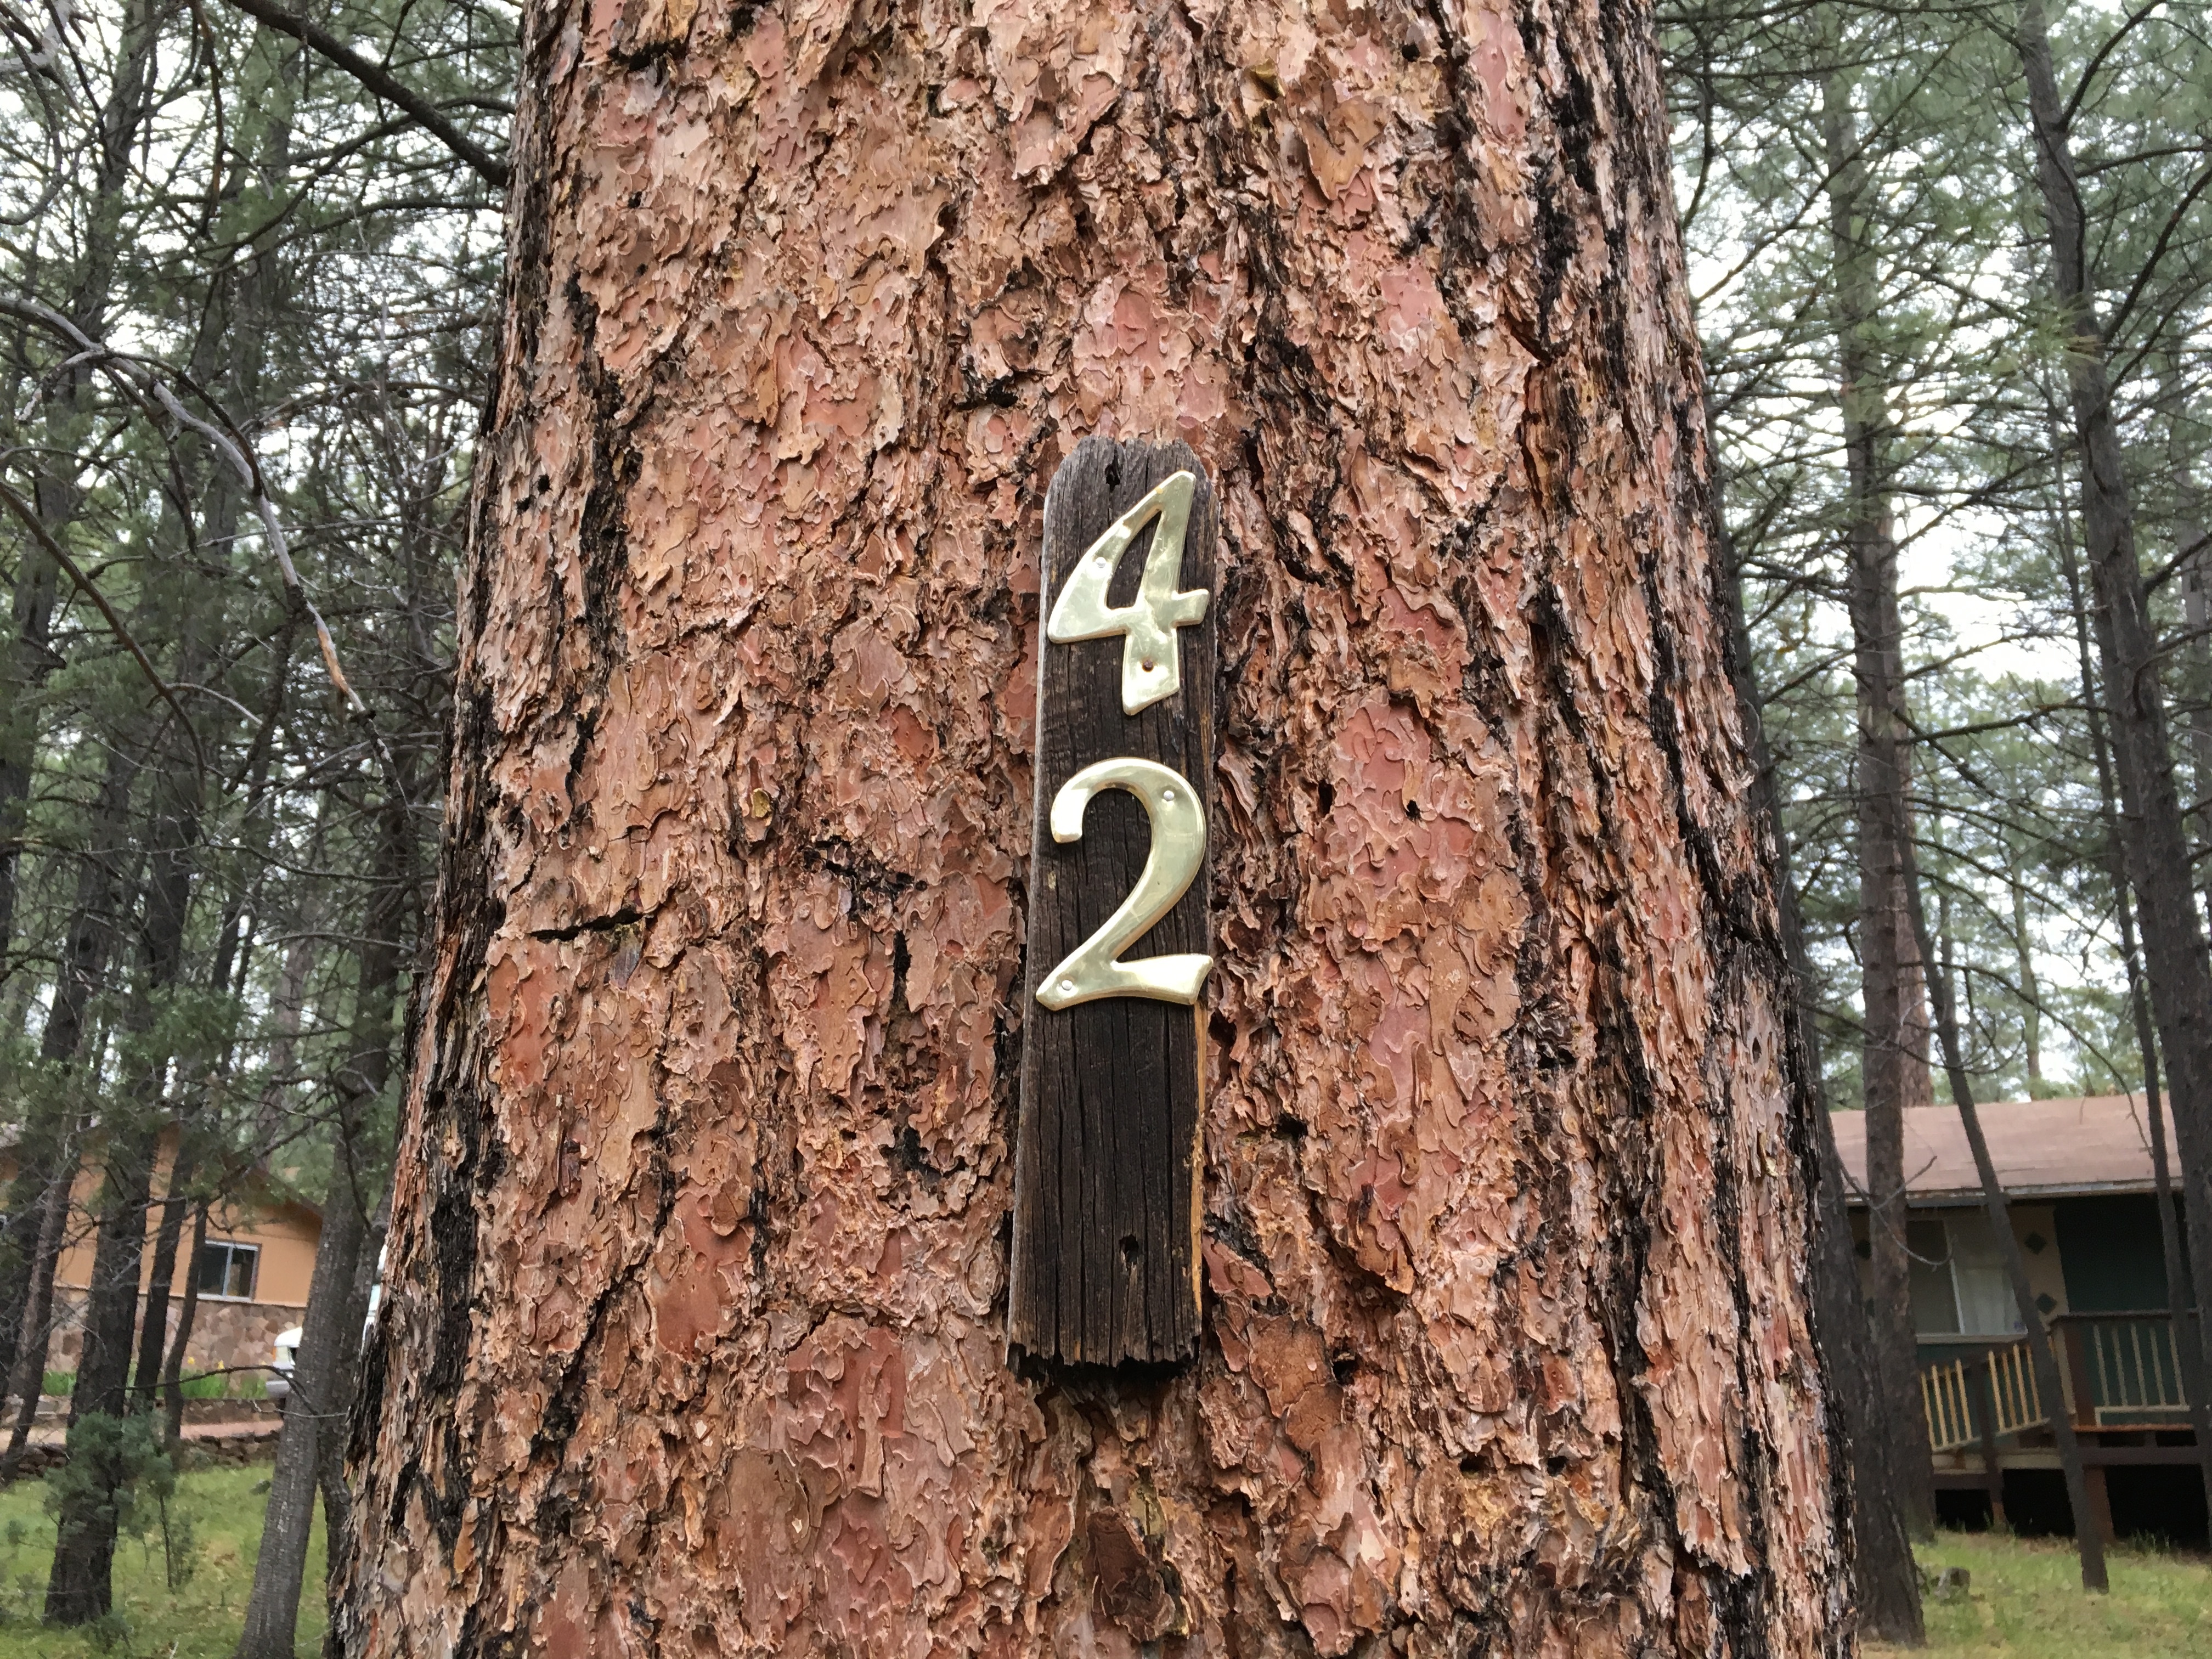
tree, forest, plant, wood, trunk, woody plant, outdoor structure